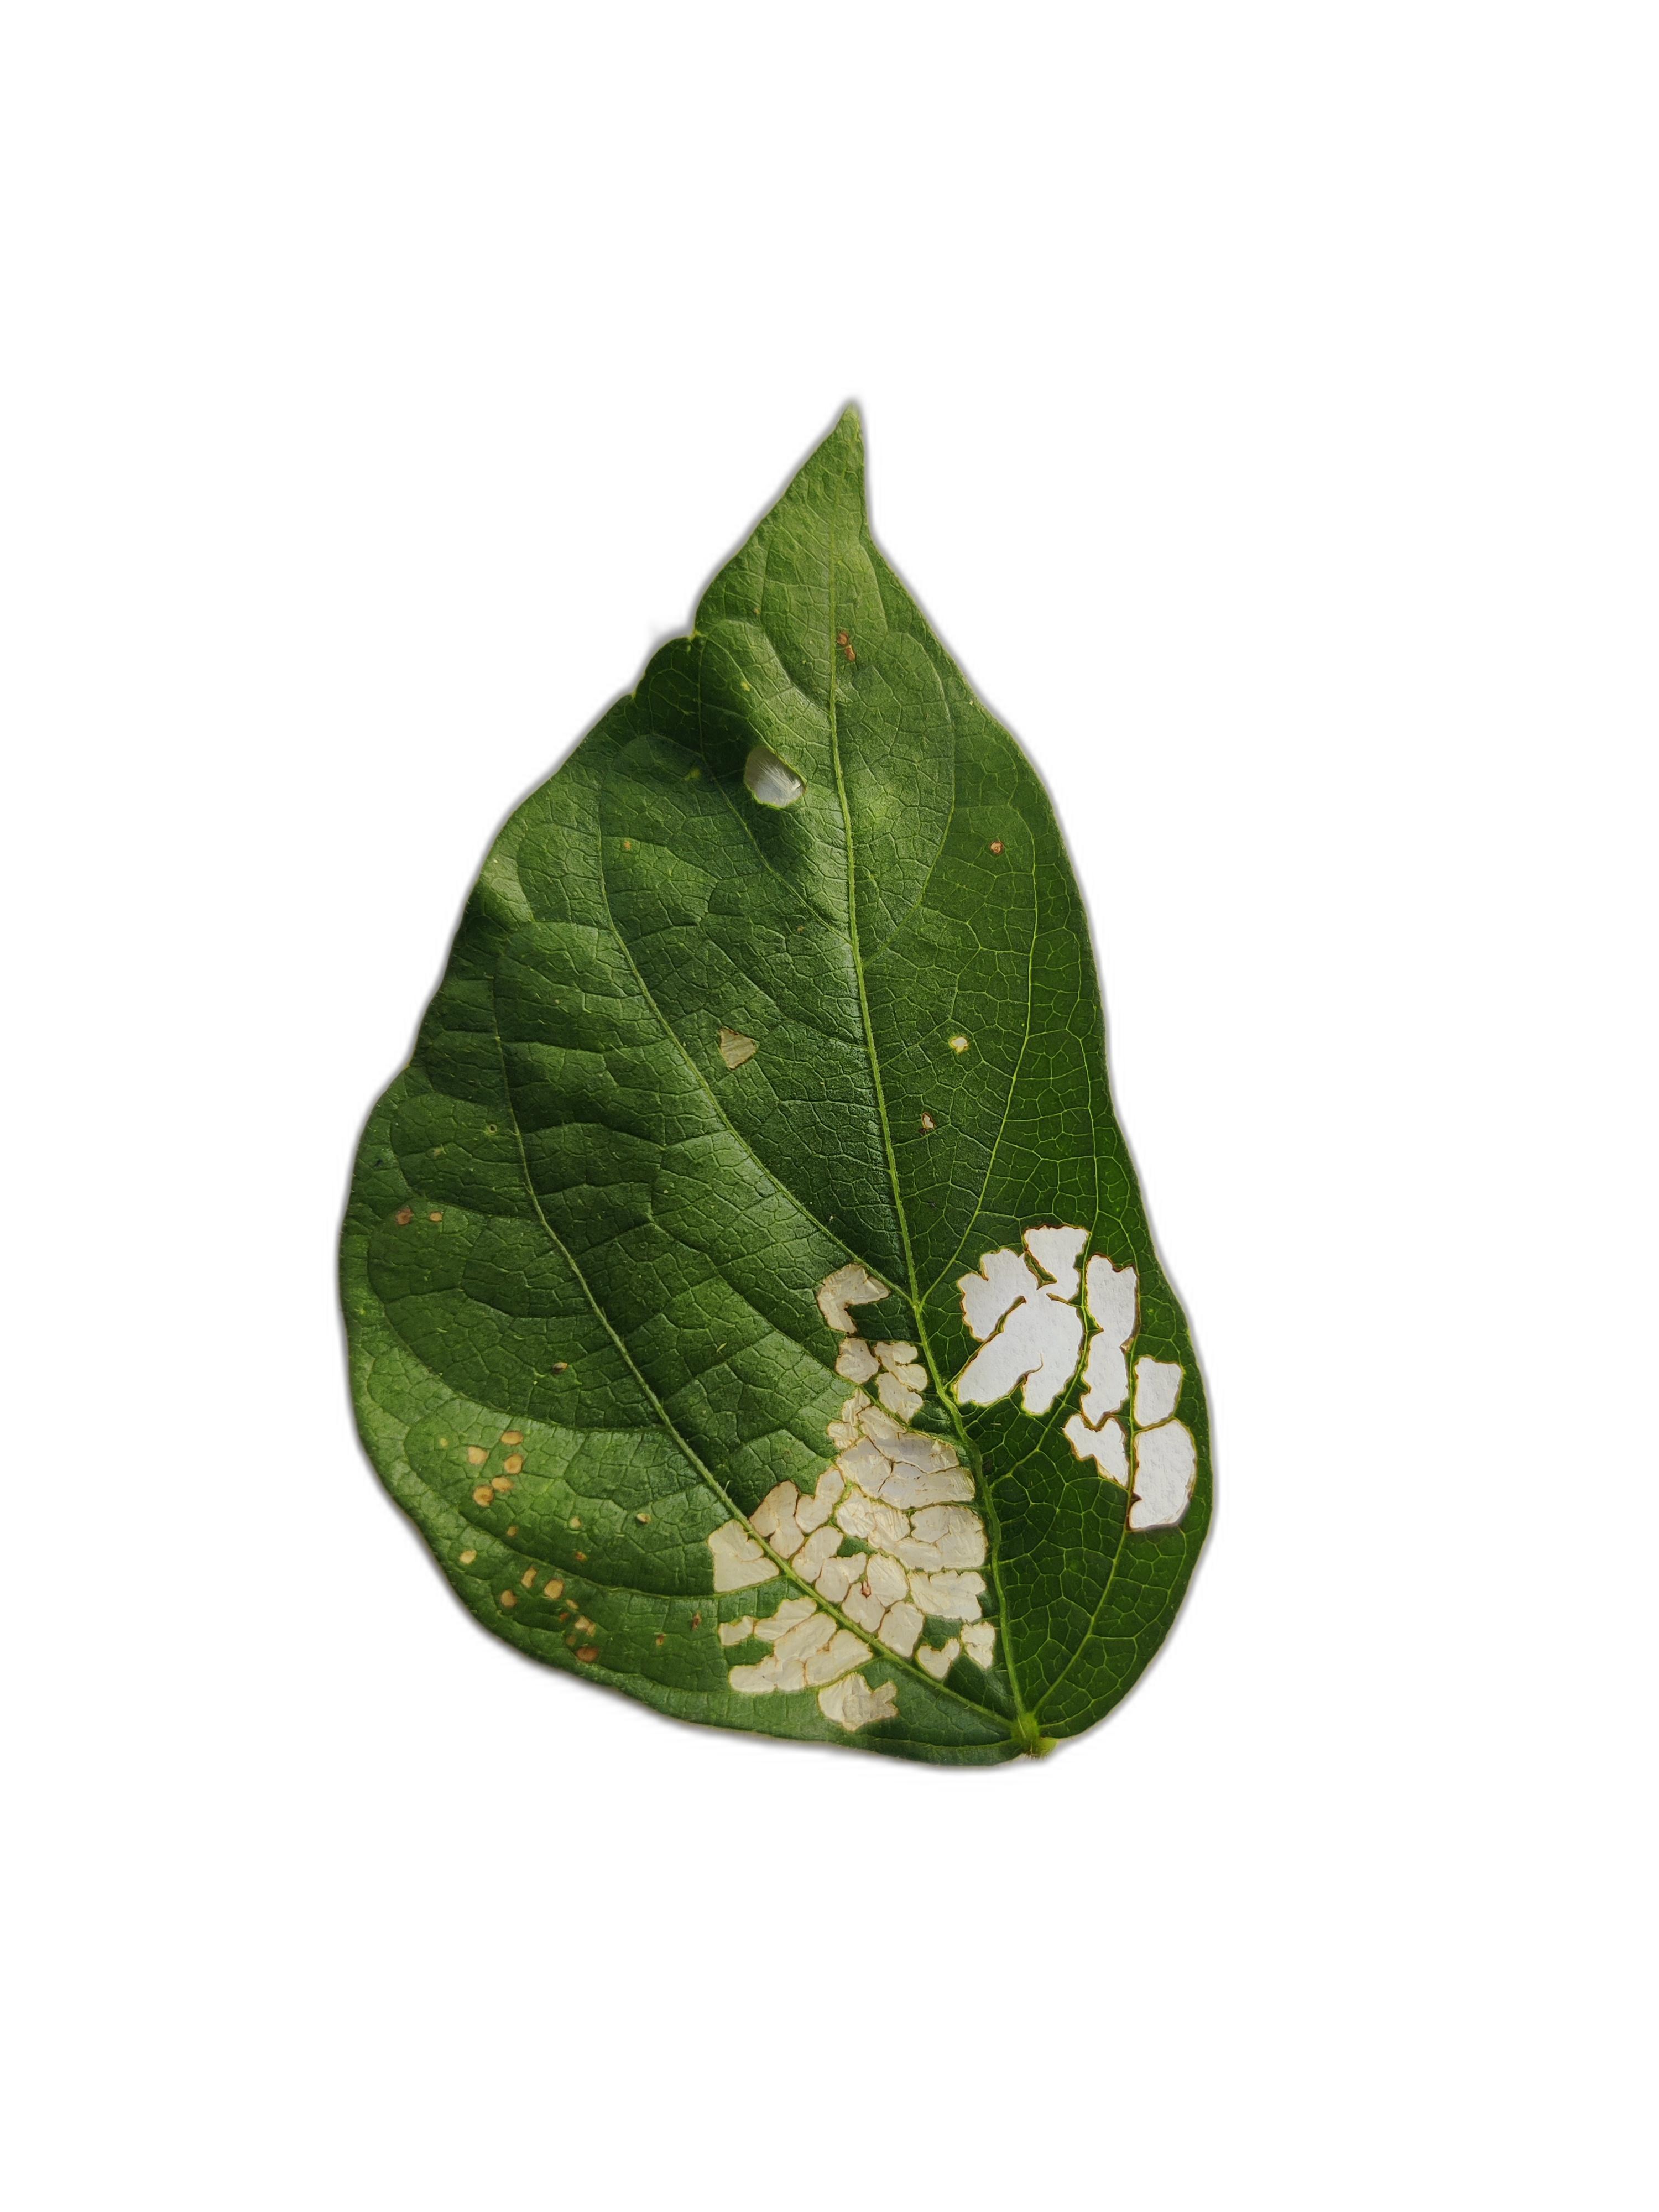
Label: Cercospora leaf spot